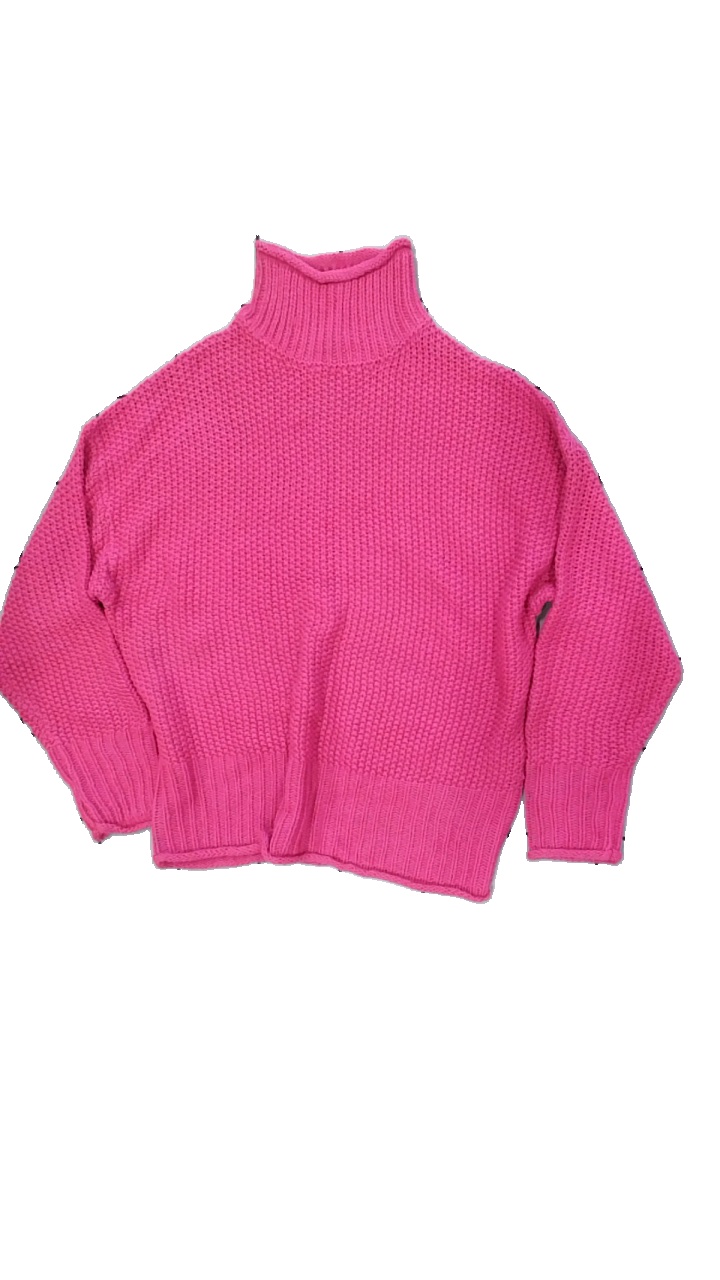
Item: Sweater (Ladies)
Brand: Stories.
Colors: Pink
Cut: Turtle neck
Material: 100% acrylic
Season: Autumn
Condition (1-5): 3
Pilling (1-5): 4
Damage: a few pulled threads
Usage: Export
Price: <50